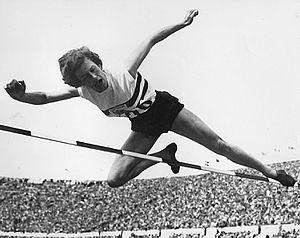
Esther Cornelia Brand est une athlète sud-africaine, spécialiste du saut en hauteur.